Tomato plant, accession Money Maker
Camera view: horizontal (90 deg, fisheye); turntable rotation: 150 degrees
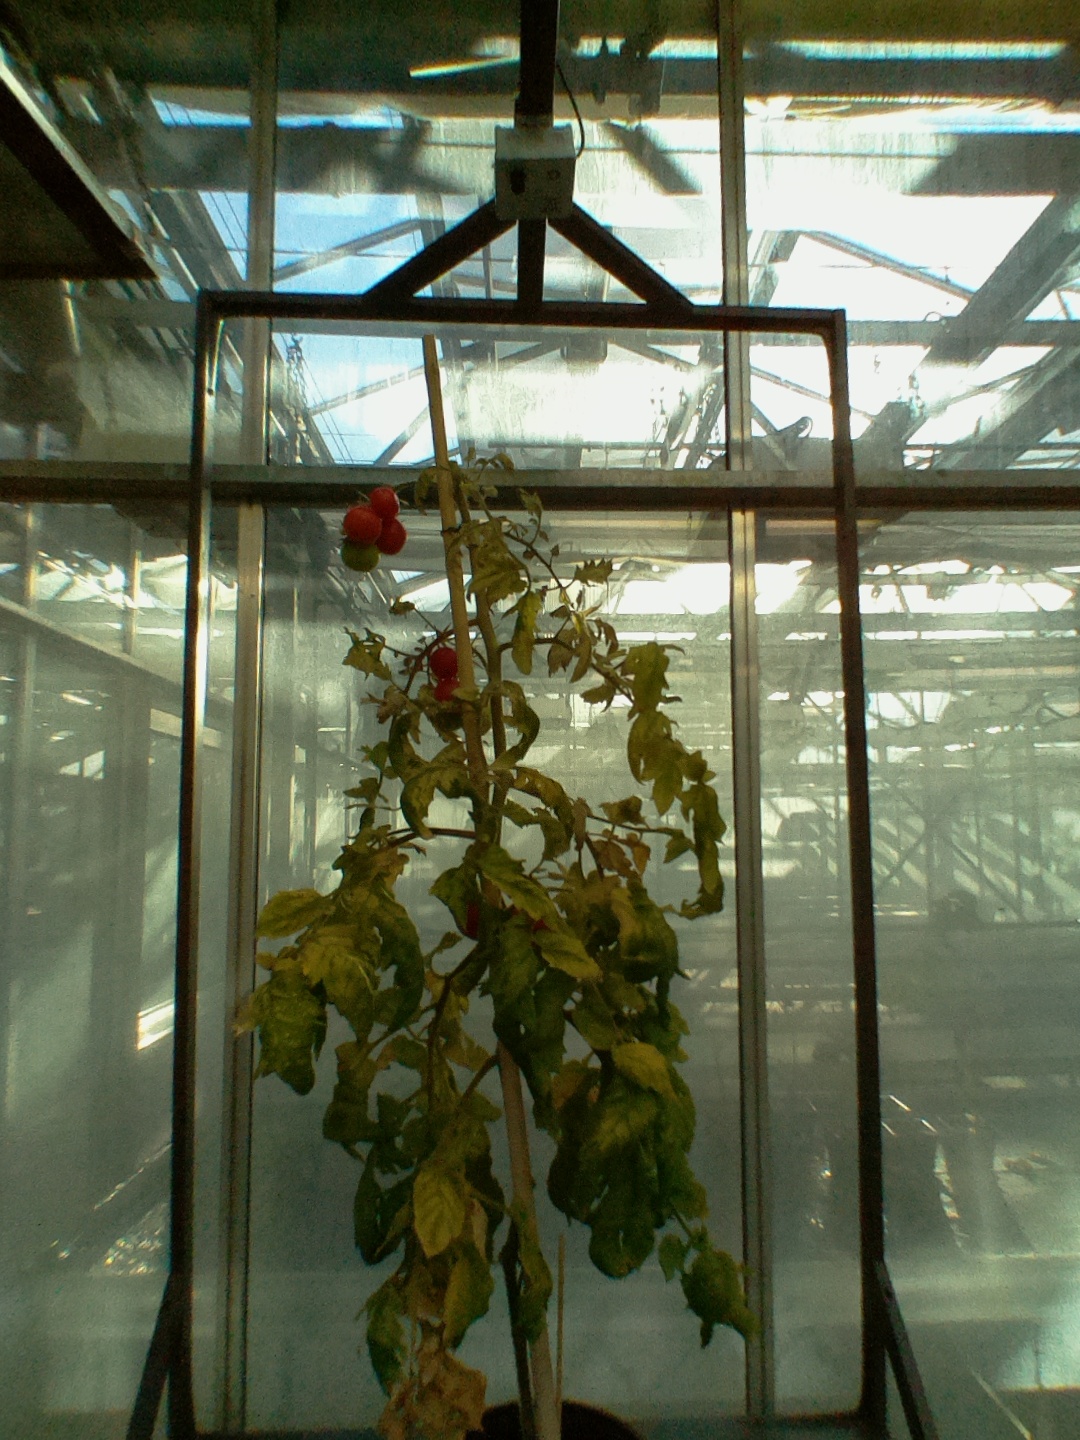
BBCH growth stage 86: 60%-70% of fruits show typical fully ripe color